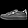
Label: Sneaker